Gibside

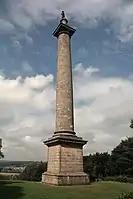
The Column to Liberty

The Column to Liberty was built between 1750 and 1759 to a design by Garrett, but completed by Paine after the former's death in 1753. It consists of a pedestal bearing a Roman Doric column, which at was, when constructed, the second-tallest column monument in England after the Monument to the Great Fire of London. The column is topped by a statue of a woman, personifying Liberty and originally gilded, who holds the Staff of Maintenance and Cap of Liberty. It represents George Bowes' support for the Whig Party.